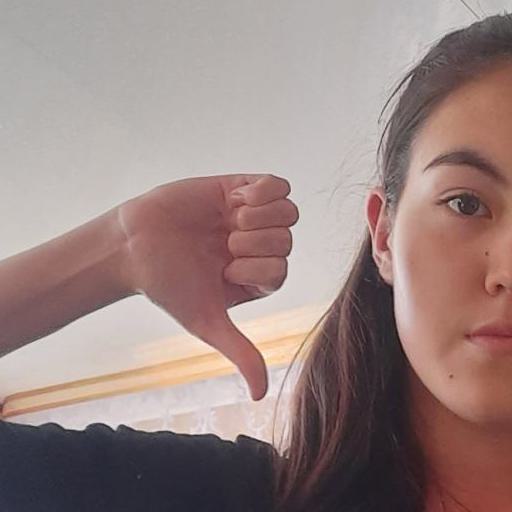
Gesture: dislike